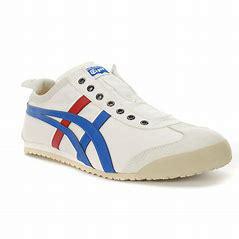
Brand: Asics
Model: Onitsuka Tiger Mexico 66